Annette Sykes

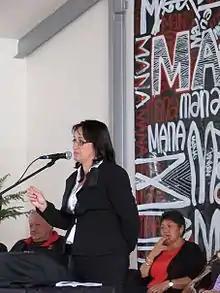
Annette Sykes

Annette Te Imaima Sykes (born ) is a New Zealand activist and lawyer who advocates for the rights of Māori tribes to be self-governing. She was ranked third on the joint Internet Mana list for the 2014 New Zealand general election.